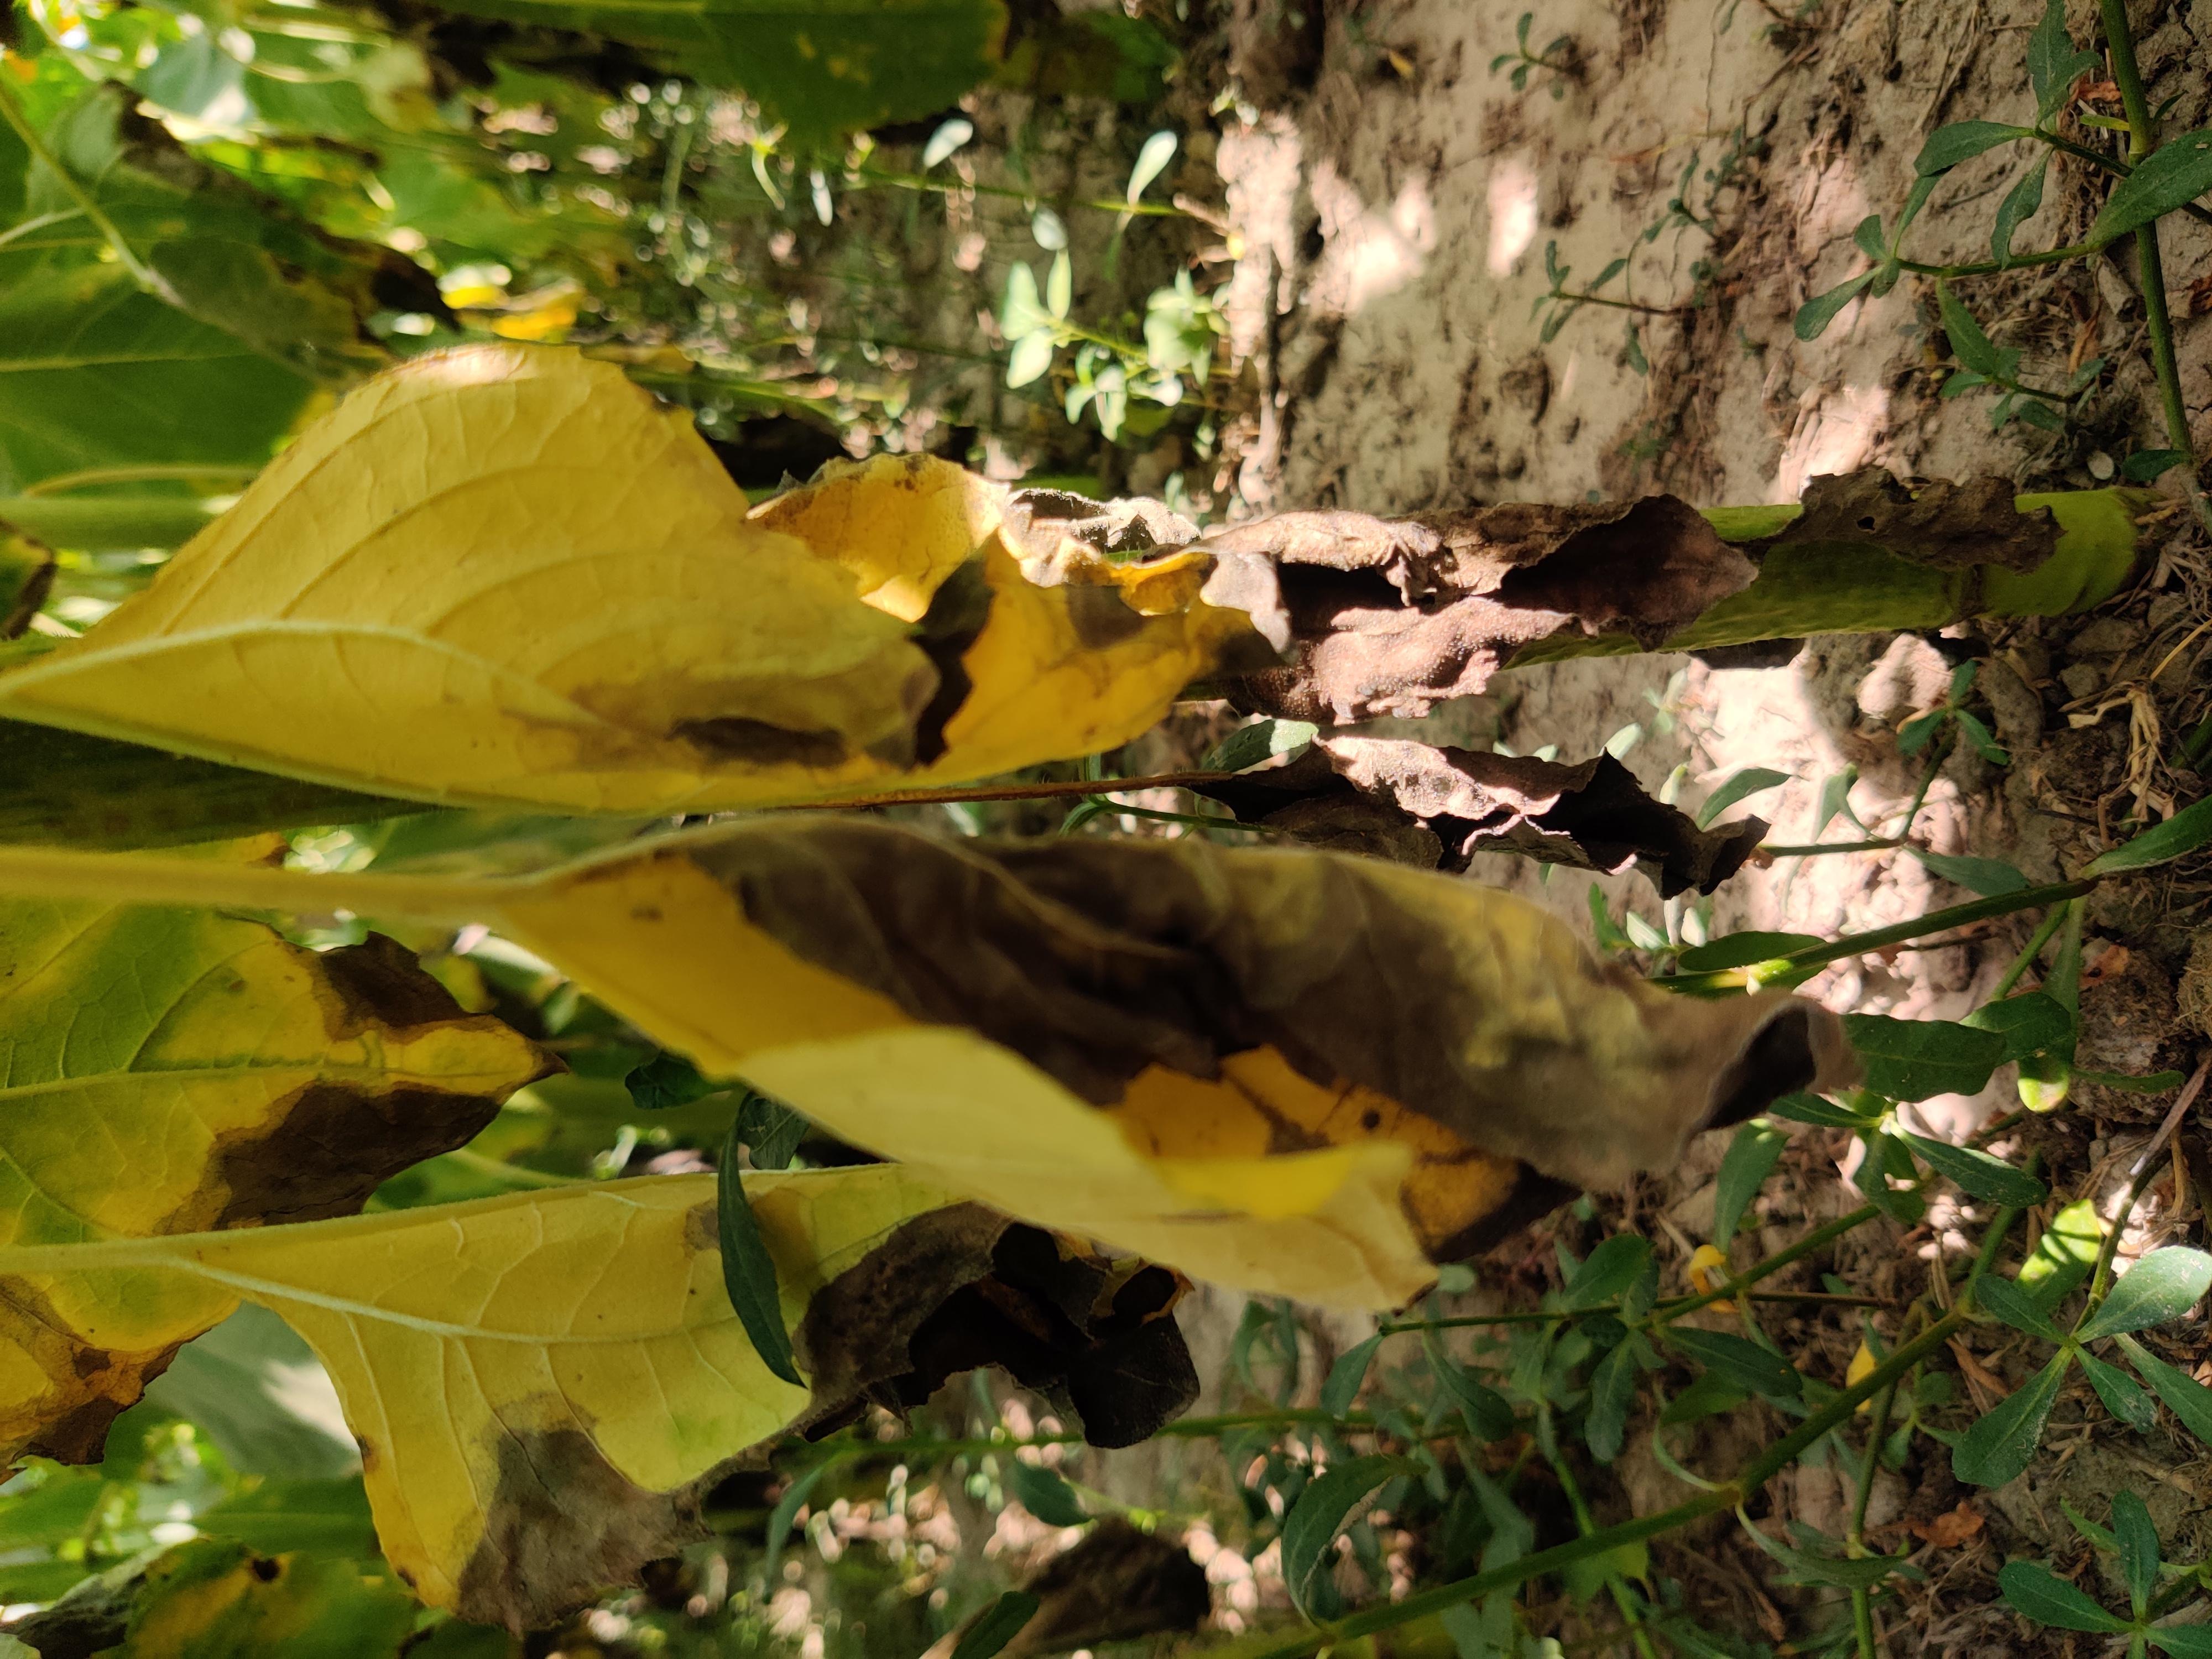
Label: Leaf_scars